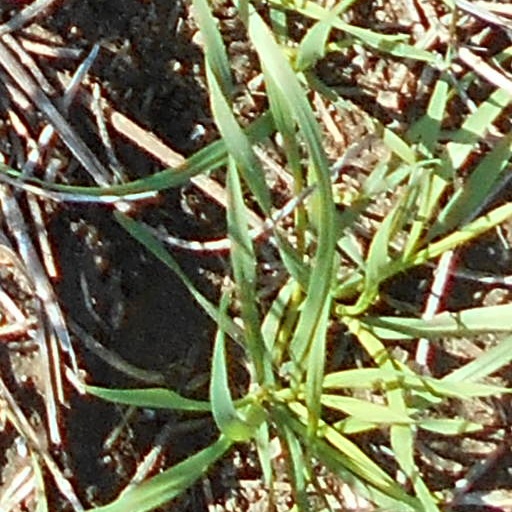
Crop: wheat